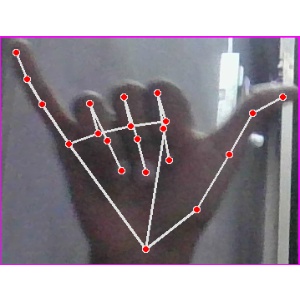
अक्षर: य